Operation Chronicle

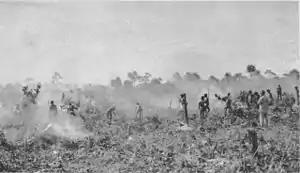
Clearing on Kiriwina for an airfield

On Kiriwina, due to the difficulty of landing heavy engineering equipment the construction of Kiriwina airfield was delayed. With heavy rains hindering construction, Krueger became unhappy with the progress of the works and replaced Herndon in command of Kiriwina Force with Colonel John T. Murray. By 20 July a single runway was cleared and roughly graded. By the end of July the runway was long and ready to be surfaced with coral. No. 79 Squadron of the RAAF began operations on 18 August. A seaplane base was also constructed at Losuia, consisting of an anchorage and jetty. A PT boat base was also constructed at Louisa in October 1943, but was closed in February 1944. The island was also used as a supply base.